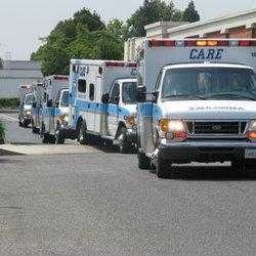
Label: ambulance